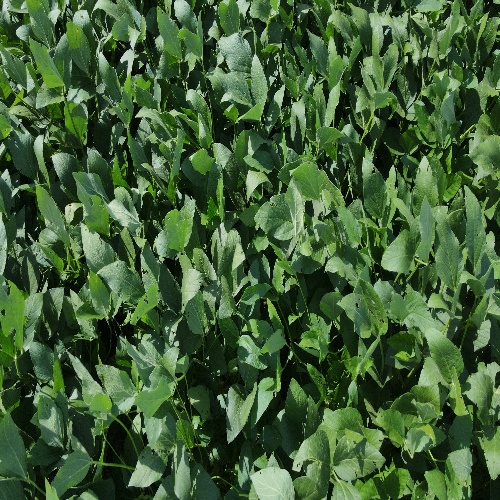
Label: Caterpillar